David Crosby

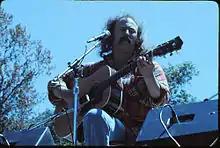
Crosby on stage during a 1976 Crosby & Nash show at the Frost Amphitheater, Stanford University

CSNY reunited in the summer of 1973 for unsuccessful recording sessions in Maui and Los Angeles. Despite lingering acrimony, they reconvened at a Stills concert at the Winterland Ballroom in San Francisco in October. This served as a prelude to their highly successful stadium tour in the summer of 1974. Following the tour, the foursome attempted once again to record a new album, provisionally entitled "Human Highway". The recording sessions, which took place at the Record Plant in Sausalito, were very unpleasant, marked by constant bickering. The acrimonious atmosphere was too much for Neil Young, who deserted the sessions and the album was never completed.